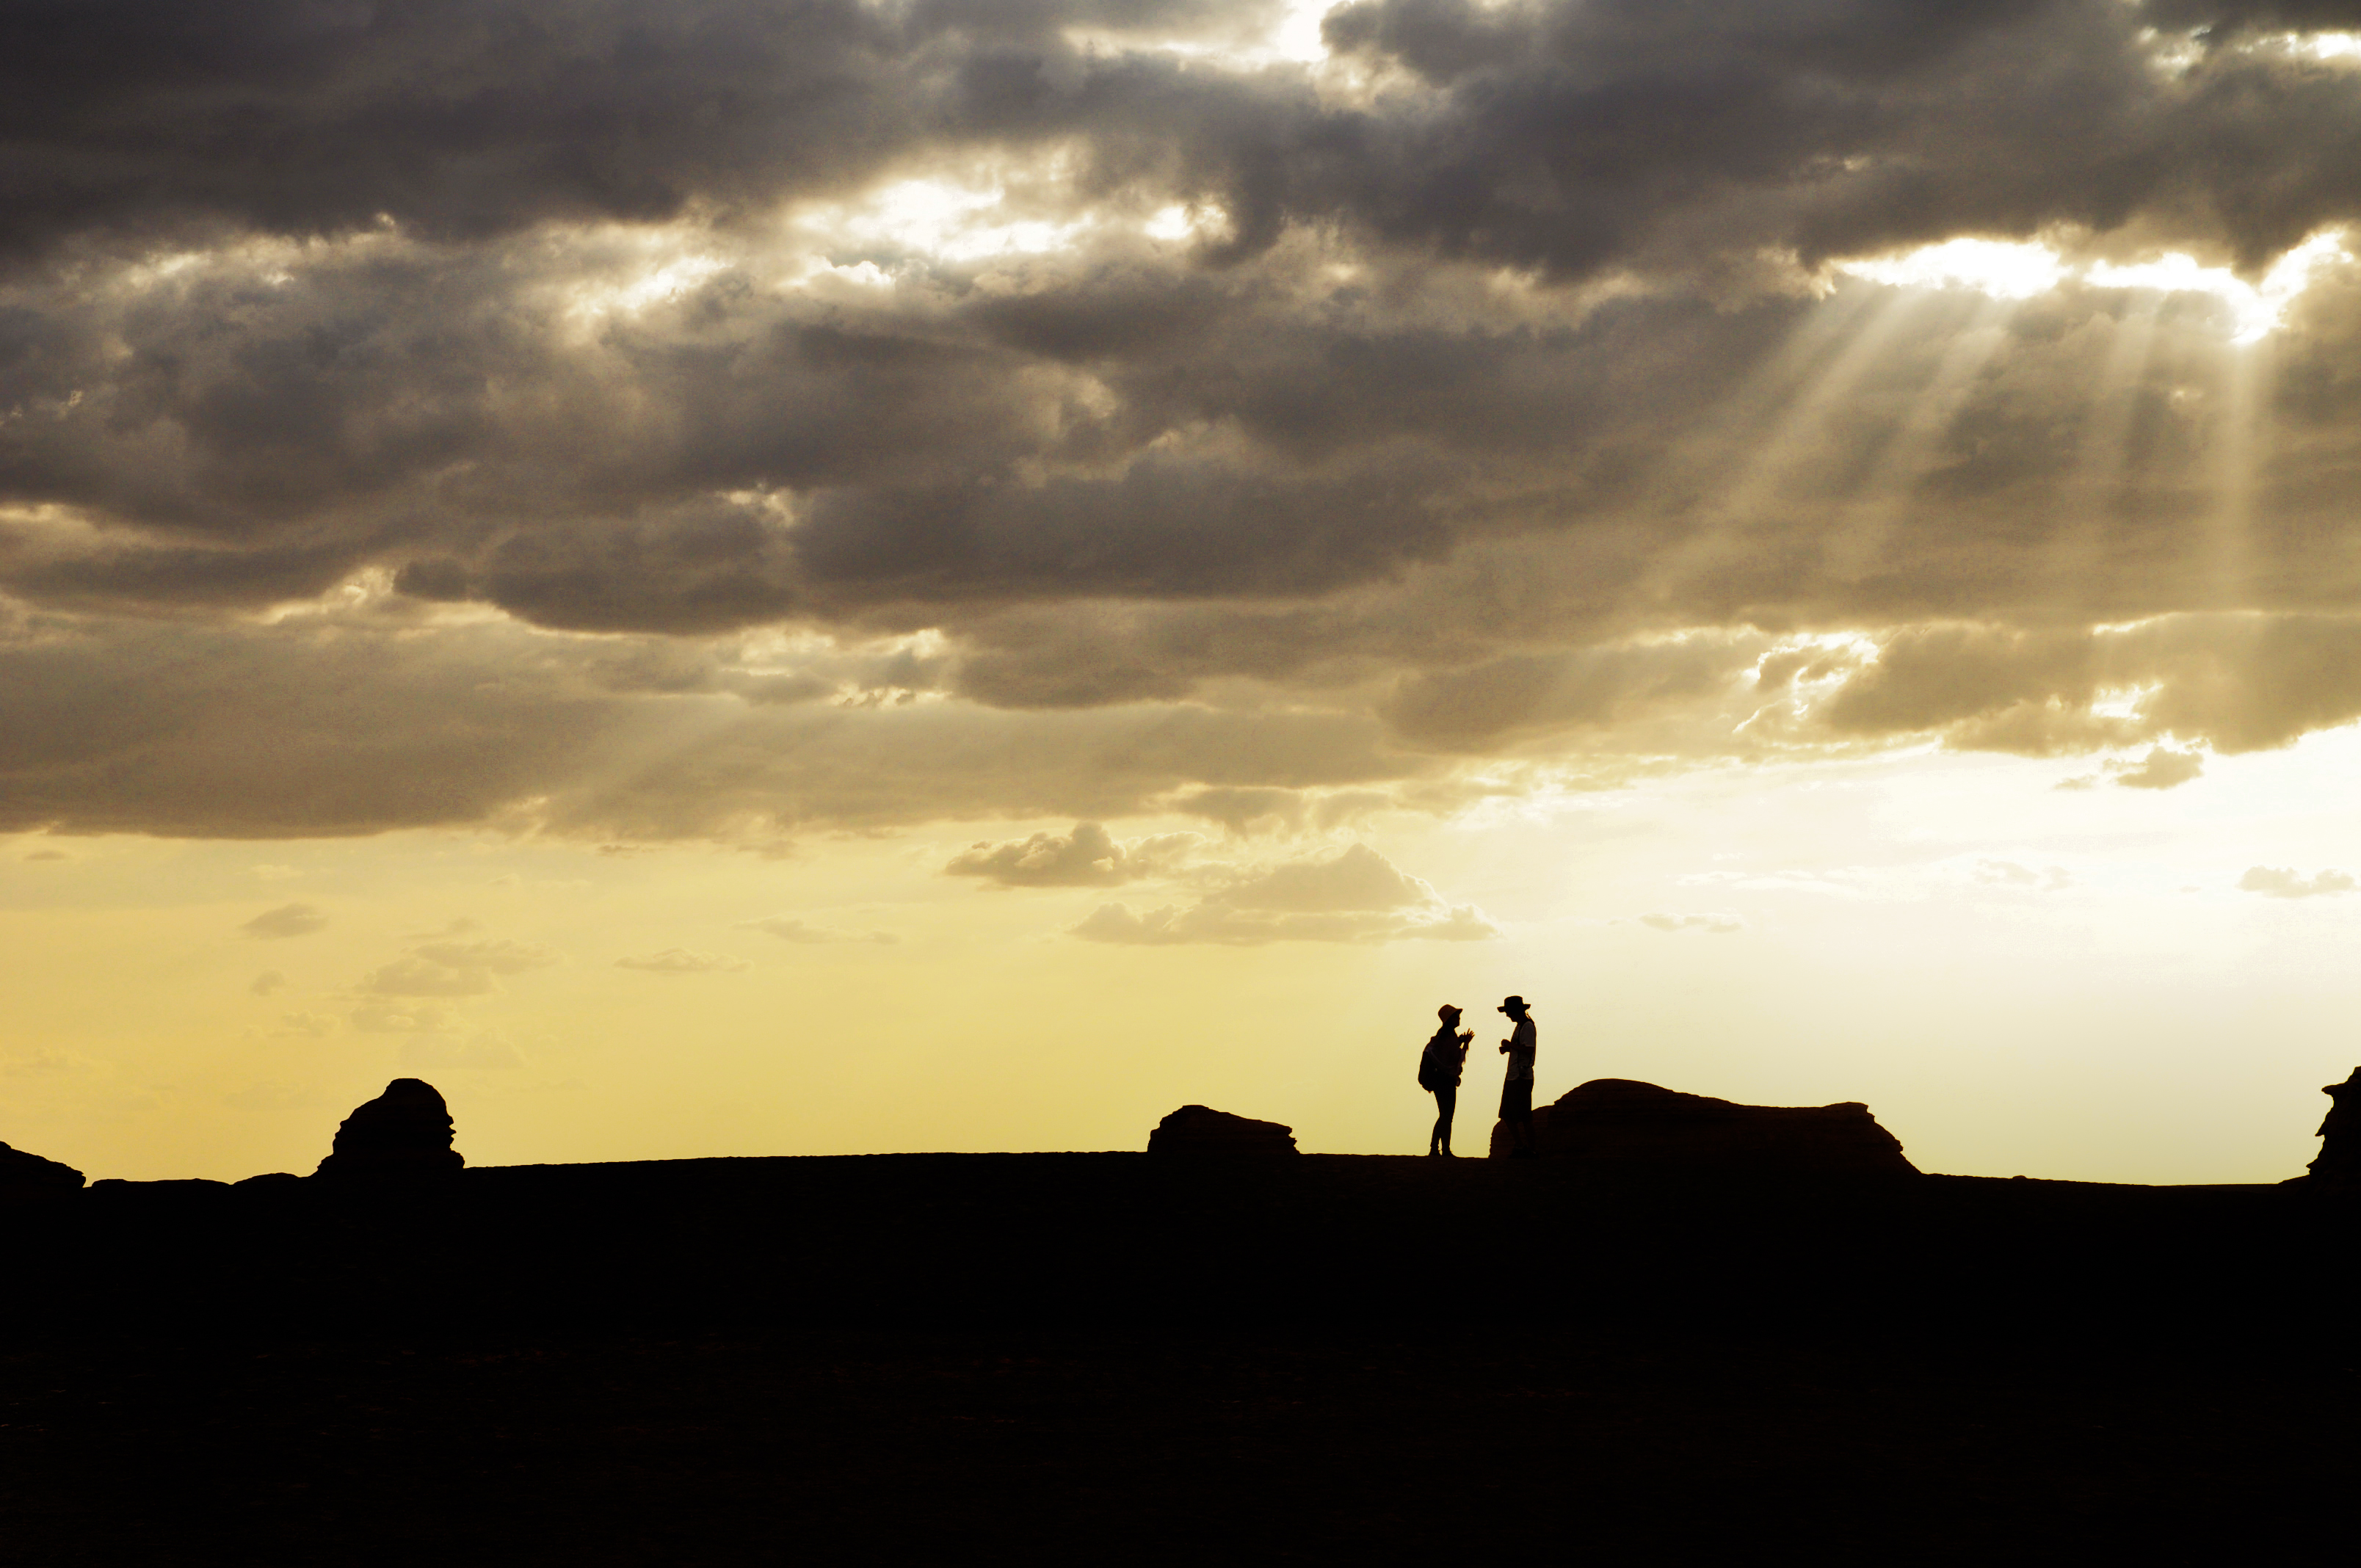
landscape, nature, horizon, silhouette, light, cloud, black and white, people, sky, sun, sunrise, sunset, sunlight, morning, hill, dawn, dusk, evening, monochrome, outdoors, clouds, meteorological phenomenon, atmospheric phenomenon